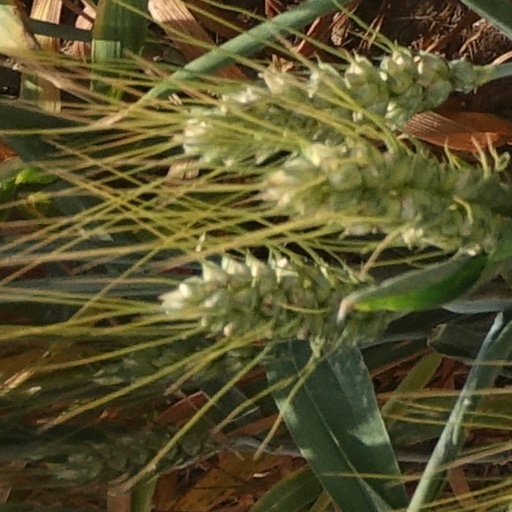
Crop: wheat